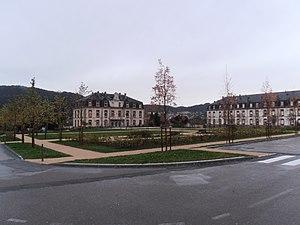
Vosges, Saint-Etienne-lès-Remiremont, La place d'armes, terrain stabilisé où le foot a été pratiqué durant de nombreuses années, a été réaménagée pour devenir un lieu de rencontre
Saint-Étienne-lès-Remiremont est une commune française située dans le département des Vosges en région Grand Est. Elle fait partie de l'aire urbaine de Remiremont.